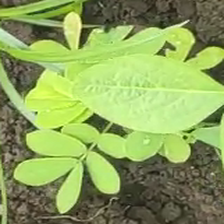
Weed species: Sicklepod_(Senna obtusifolia)